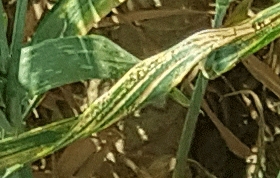
Label: Wheat___Yellow_Rust